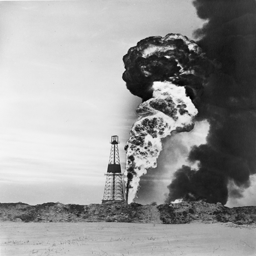
museum blows in with a massive fireball and smoke column .